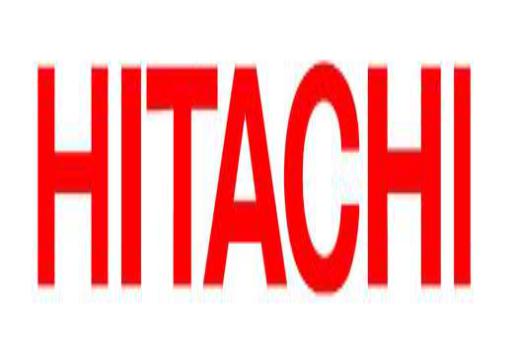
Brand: Hitachi
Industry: Leisure